Teddy Kollek

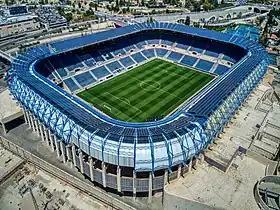
Jerusalem's Teddy Stadium is named after Kollek

In 1965 Teddy Kollek succeeded Mordechai Ish-Shalom as Mayor of Jerusalem. On his motivations for seeking the mayor's office in Jerusalem, Kollek once recalled: